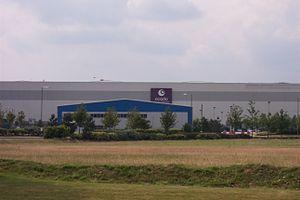
Hatfield est une ville du Hertfordshire, en Angleterre du Sud-Est. Elle est particulièrement connue pour être la terre d'accueil de Hatfield Palace, la résidence royale des Tudor; Hatfield House, la maison séculaire de la famille Cecil; le lieu de naissance du premier jet commercial, le De Havilland Comet et le lieu d'une catastrophe ferroviaire meurtrière en l'an 2000.